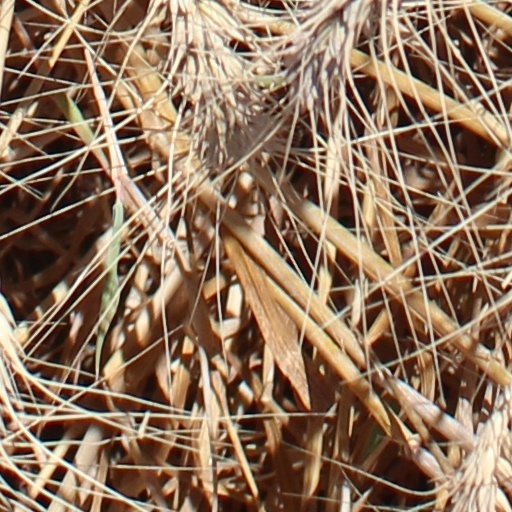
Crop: wheat